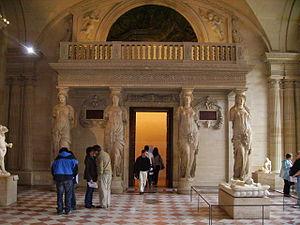
Salle des Caryatides (Aile François Ier, Palais du Louvre, Paris), pièce de réception des rois de France. Manifeste Renaissance, elle est l'œuvre de l'architecte catholique Pierre Lescot et du sculpteur protestant Jean Goujon qui s'est inspiré des caryatides de l'Érechthéion pour réaliser la tribune des musiciens en 1550. Dans cette salle sont rassemblées depuis 1692 des copies romaines de la sculpture hellénistique
La rue des Marchands est une rue du centre historique de Toulouse, en France.
Le palais du Louvre est un ancien palais royal situé dans le 1ᵉʳ arrondissement de Paris sur la rive droite de la Seine, entre le jardin des Tuileries et l'église Saint-Germain-l'Auxerrois. S'étendant sur une surface bâtie de plus de 135 000 m², le palais du Louvre est le plus grand palais européen, et le second plus grand bâtiment du continent après le Marché aux fleurs d'Aalsmeer. Il abrite aujourd'hui le musée du Louvre.
Les Amours de Pâris et d’Hélène est un tableau peint par Jacques-Louis David en 1788. Il résulte d'une commande du comte d'Artois au peintre. Dans la carrière de David l'œuvre succède à La Mort de Socrate et précède Les licteurs rapportent à Brutus les corps de ses fils. D'inspiration mythologique en représentant deux des principales figures de l'Iliade, Hélène de Troie et Pâris, le tableau montre le style de David dans le genre de la peinture galante, et fut interprété comme une satire des mœurs du Comte d'Artois.
Pierre Lescot né en 1515 à Paris et mort le 10 septembre 1578 dans cette même ville est un architecte français. Il est célèbre pour avoir initié un style d'architecture classique « à la française », notamment en rénovant la façade du palais du Louvre.
Une tribune des musiciens est un élément d'architecture consistant en un balcon, souvent situé à l'intérieur dans un grand hall ou une salle de bal d'un château, palais ou manoir, utilisé par des musiciens pour jouer des pièces de musique sans gêner le regard des danseurs et des invités.
Une cariatide, ou caryatide, est une statue de femme souvent vêtue d'une longue tunique, soutenant un entablement sur sa tête ; remplaçant ainsi une colonne, un pilier ou un pilastre, les Caryatides apparaissent essentiellement sur les édifices d'ordre ionique.